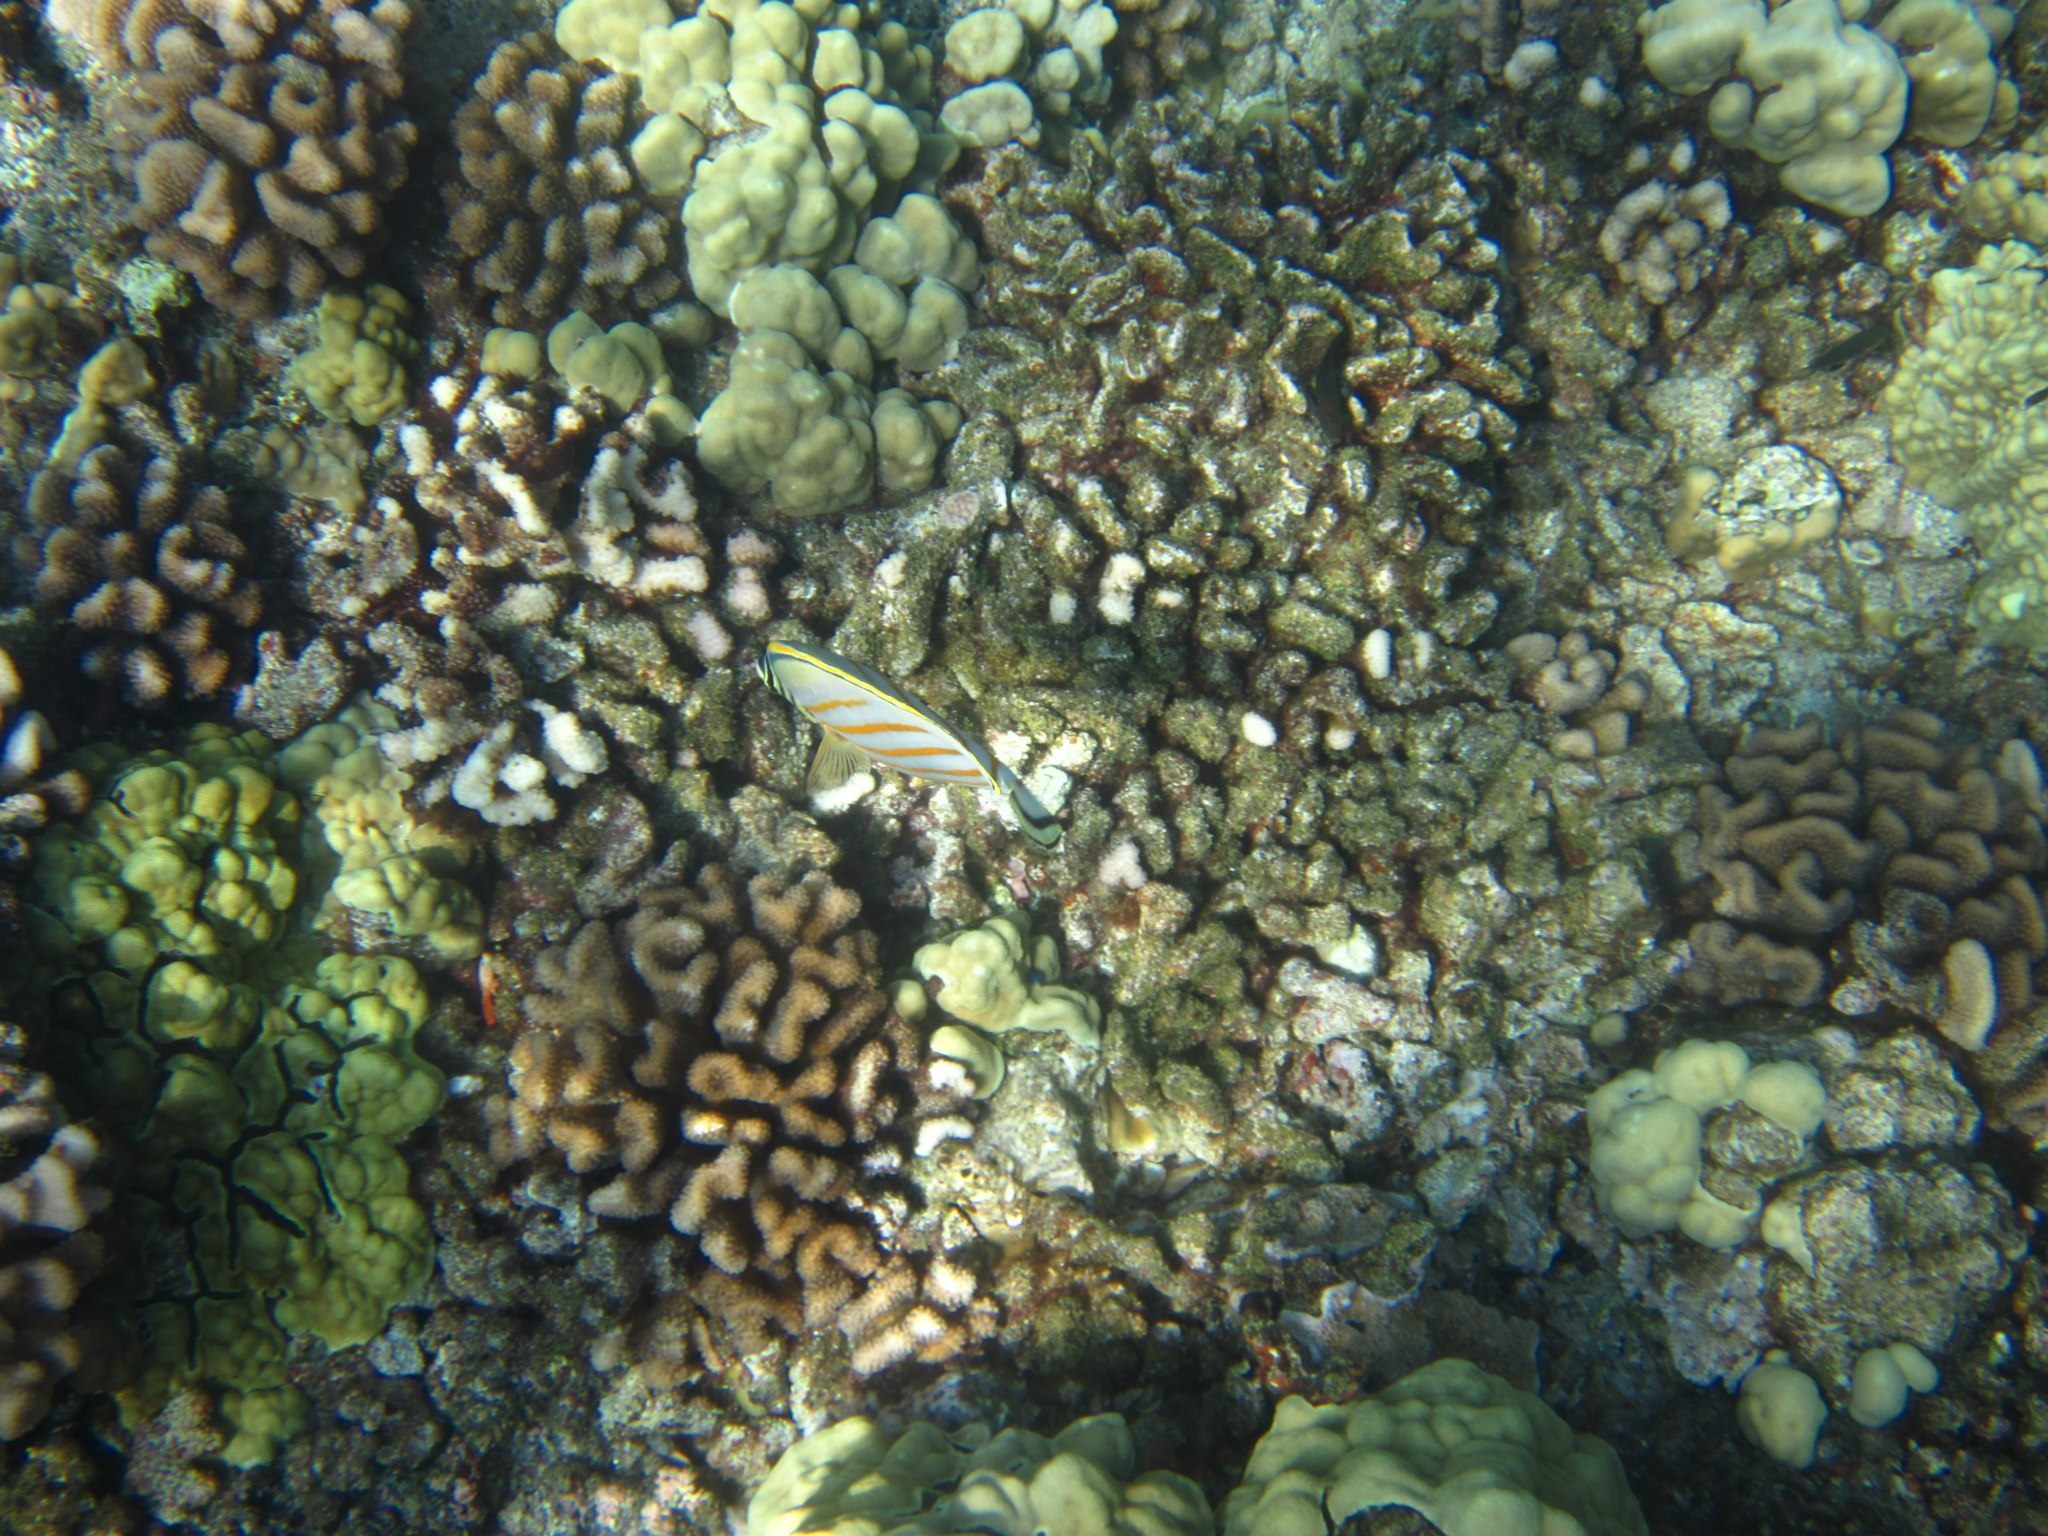
sea, animal, wildlife, underwater, tropical, biology, aquatic, hawaii, fish, fauna, coral, coral reef, invertebrate, life, reef, marine, creature, exotic, habitat, ecosystem, saltwater, undersea, volcanic, organism, natural environment, marine biology, coral reef fish